Copperhead (climbing)

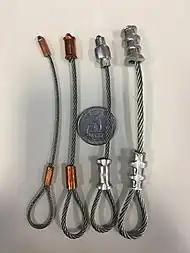
Four different Copperheads

In rock climbing, a copperhead is a small nut with a head made of soft metal on a loop of wire, originally copper or brass, later aluminium. Copperheads are most often placed into small shallow seams and crevices by pounding or hammering them in to place, with a climbing hammer, sometimes with the aid of metal rod, chisel, or punch. The malleability of the soft metal head makes copperheads conform to the rock and grip better than other devices, and are often the only protection that will stay fixed in many placements. Their small size and low strength makes them among the poorest kinds of protection; their main use is in aid climbing where a placement that will just support the weight of the climber can be used to make progress, even though it would be useless in a fall. Variations such as Double-heads and Circleheads can also be used.